Socialist Party of America

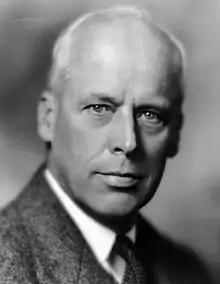
Norman Thomas, six-time presidential candidate of the Socialist Party of America

In the first half of 1919, the Socialist Party had over 77,000 dues-paying members, and by the second half of 1921 it had been shattered. Fewer than 14,000 members remained in party ranks, with the departure of the large, well-funded Finnish Socialist Federation adding to the malaise. Membership numbers soon fell below 10,000 and remained there until 1932. In September 1921, the NEC determined that the time had come to end the party's historic aversion to fusion with other political organizations and issue an appeal declaring that the "forces of every progressive, liberal, and radical organization of the workers must be mobilized" to repel conservative assaults and "advance the industrial and political power of the working class".